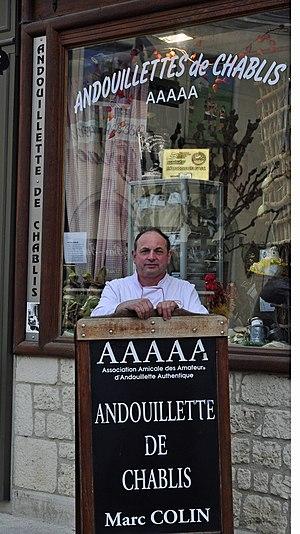
Marc Colin, lauréat AAAAA pour ses andouillettes, devant la vitrine de sa charcuterie, au cœur de Chablis.
L'Association amicale des amateurs d'andouillette authentique, dite aussi 5 A, regroupe des professionnels des métiers de bouche et de l'univers de la table. Dépourvue de tout but lucratif, cette amicale honore l'andouillette habituellement considérée comme traditionnelle par le Code des usages de la charcuterie, souvent proclamée « authentique » sans références très précises, ainsi que diverses variétés d'andouilles qu'elle estime conformes à des traditions locales ou régionales.